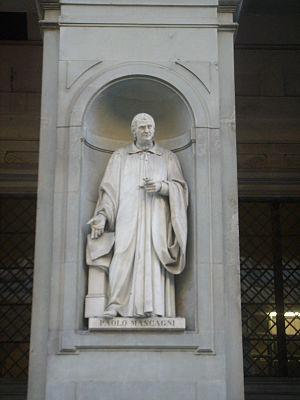
Le piazzale des Offices ou Piazzale degli Uffizi ou encore Piazzale Uffizi, est initialement un cortile dû à l'architecte Giorgio Vasari allongé qui forme une rue bordée des deux longs bâtiments des Offices de Florence, réunis du côté de l'Arno par un porche à colonnes doriques. Cet espace compris devant la loggiato en architraves à voûtes est délimitée par des piliers qui comportent des niches, dans lesquelles sont placées les statues en hommages à un florilège de grands hommes de Florence et de la Toscane.
Paolo Mascagni était un médecin italien de la seconde moitié du XVIIIᵉ et du début du XIXᵉ siècle.